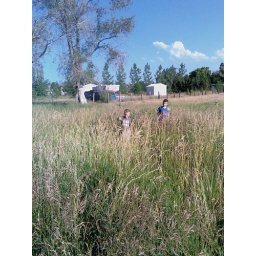
boys in grass